María Lionza (statue)

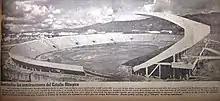
The newly-completed Olympic Stadium at the outset of the 1951 Bolivarian Games

The monumental statue was originally made to sit outside the Central University of Venezuela (UCV)'s Olympic Stadium for the 1951 Bolivarian Games; during the Bolivarian Games, the Olympic flame was held in the pelvis at the top of the statue. There is another monumental statue, Francisco Narváez' "El Atleta", that is also located by the Olympic Stadium and was made in 1951. Unlike the other works of art at the university, which were part of the modernist Synthesis of the Arts movement under the design of architect Carlos Raúl Villanueva, the statue of María Lionza was commissioned by the dictator Marcos Pérez Jiménez, who wanted to make her a symbol of Venezuela. Villanueva had not wanted the statue in the campus, as it was not in line with his design principles.